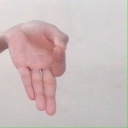
अक्षर: ज्ञ